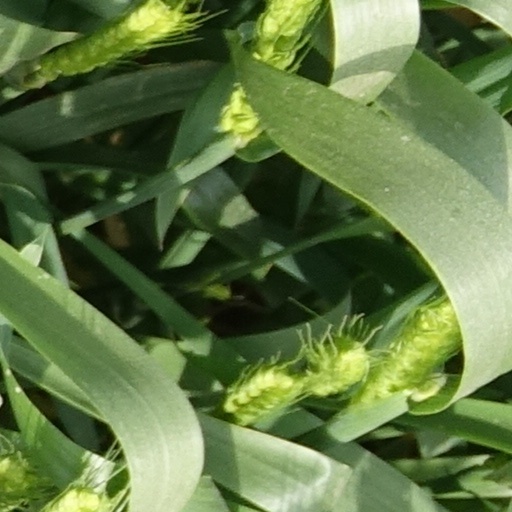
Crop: wheat